First Persian invasion of Greece

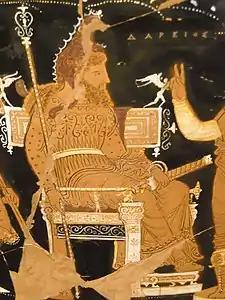
Drawing of Darius the Great and its inscription (ΔΑΡΕΙΟΣ, top right) on the "Darius Vase"

The involvement of Athens in the Ionian Revolt arose from a complex set of circumstances, beginning with the establishment of the Athenian Democracy in the late 6th century BC.